Laura Secord

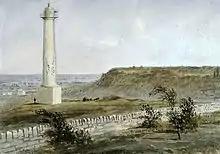
Secord was promised a position at Brock's Monument, but the position was given to another woman. (1840 painting by Philip John Bainbrigge)

On 27 May 1813, the American army launched an attack across the Niagara River, and captured Fort George. Queenston and the Niagara area fell to the Americans. Men of military age were sent as prisoners to the U.S., though the still-recuperating James Secord was not among them. That June, a number of U.S. soldiers were billeted at the Secords' home.